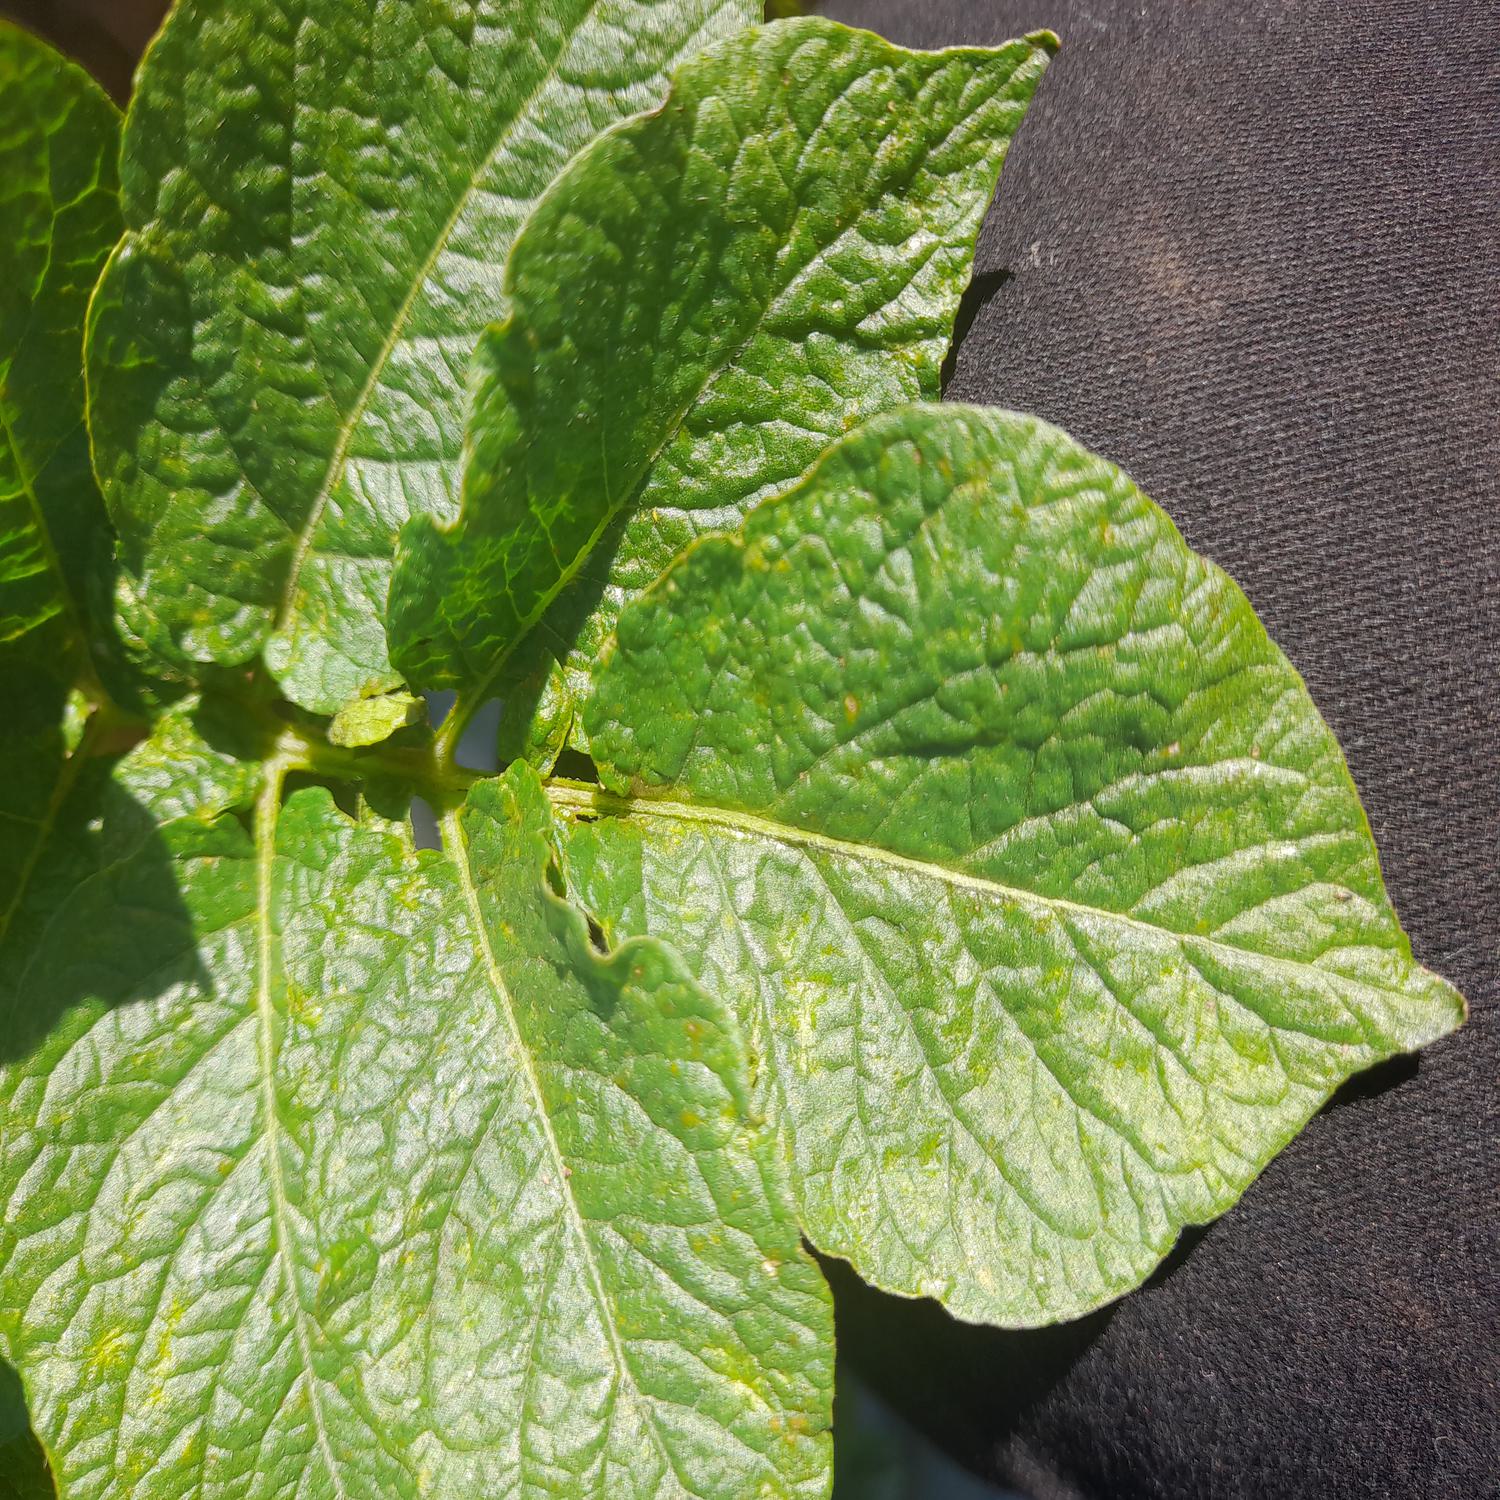
Etiqueta: Virus